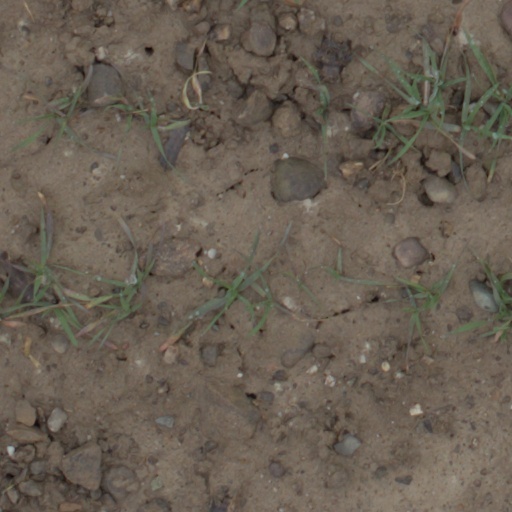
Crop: wheat